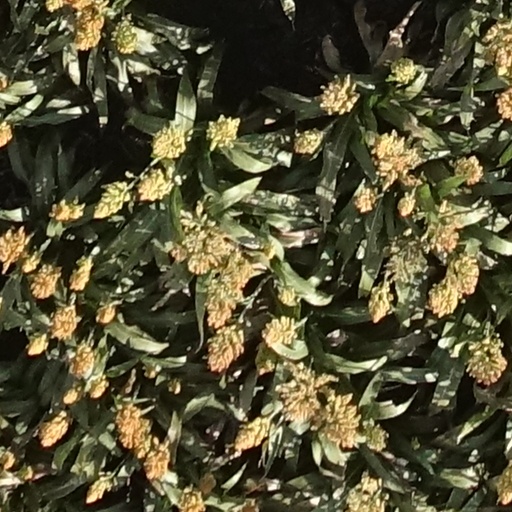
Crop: sorghum